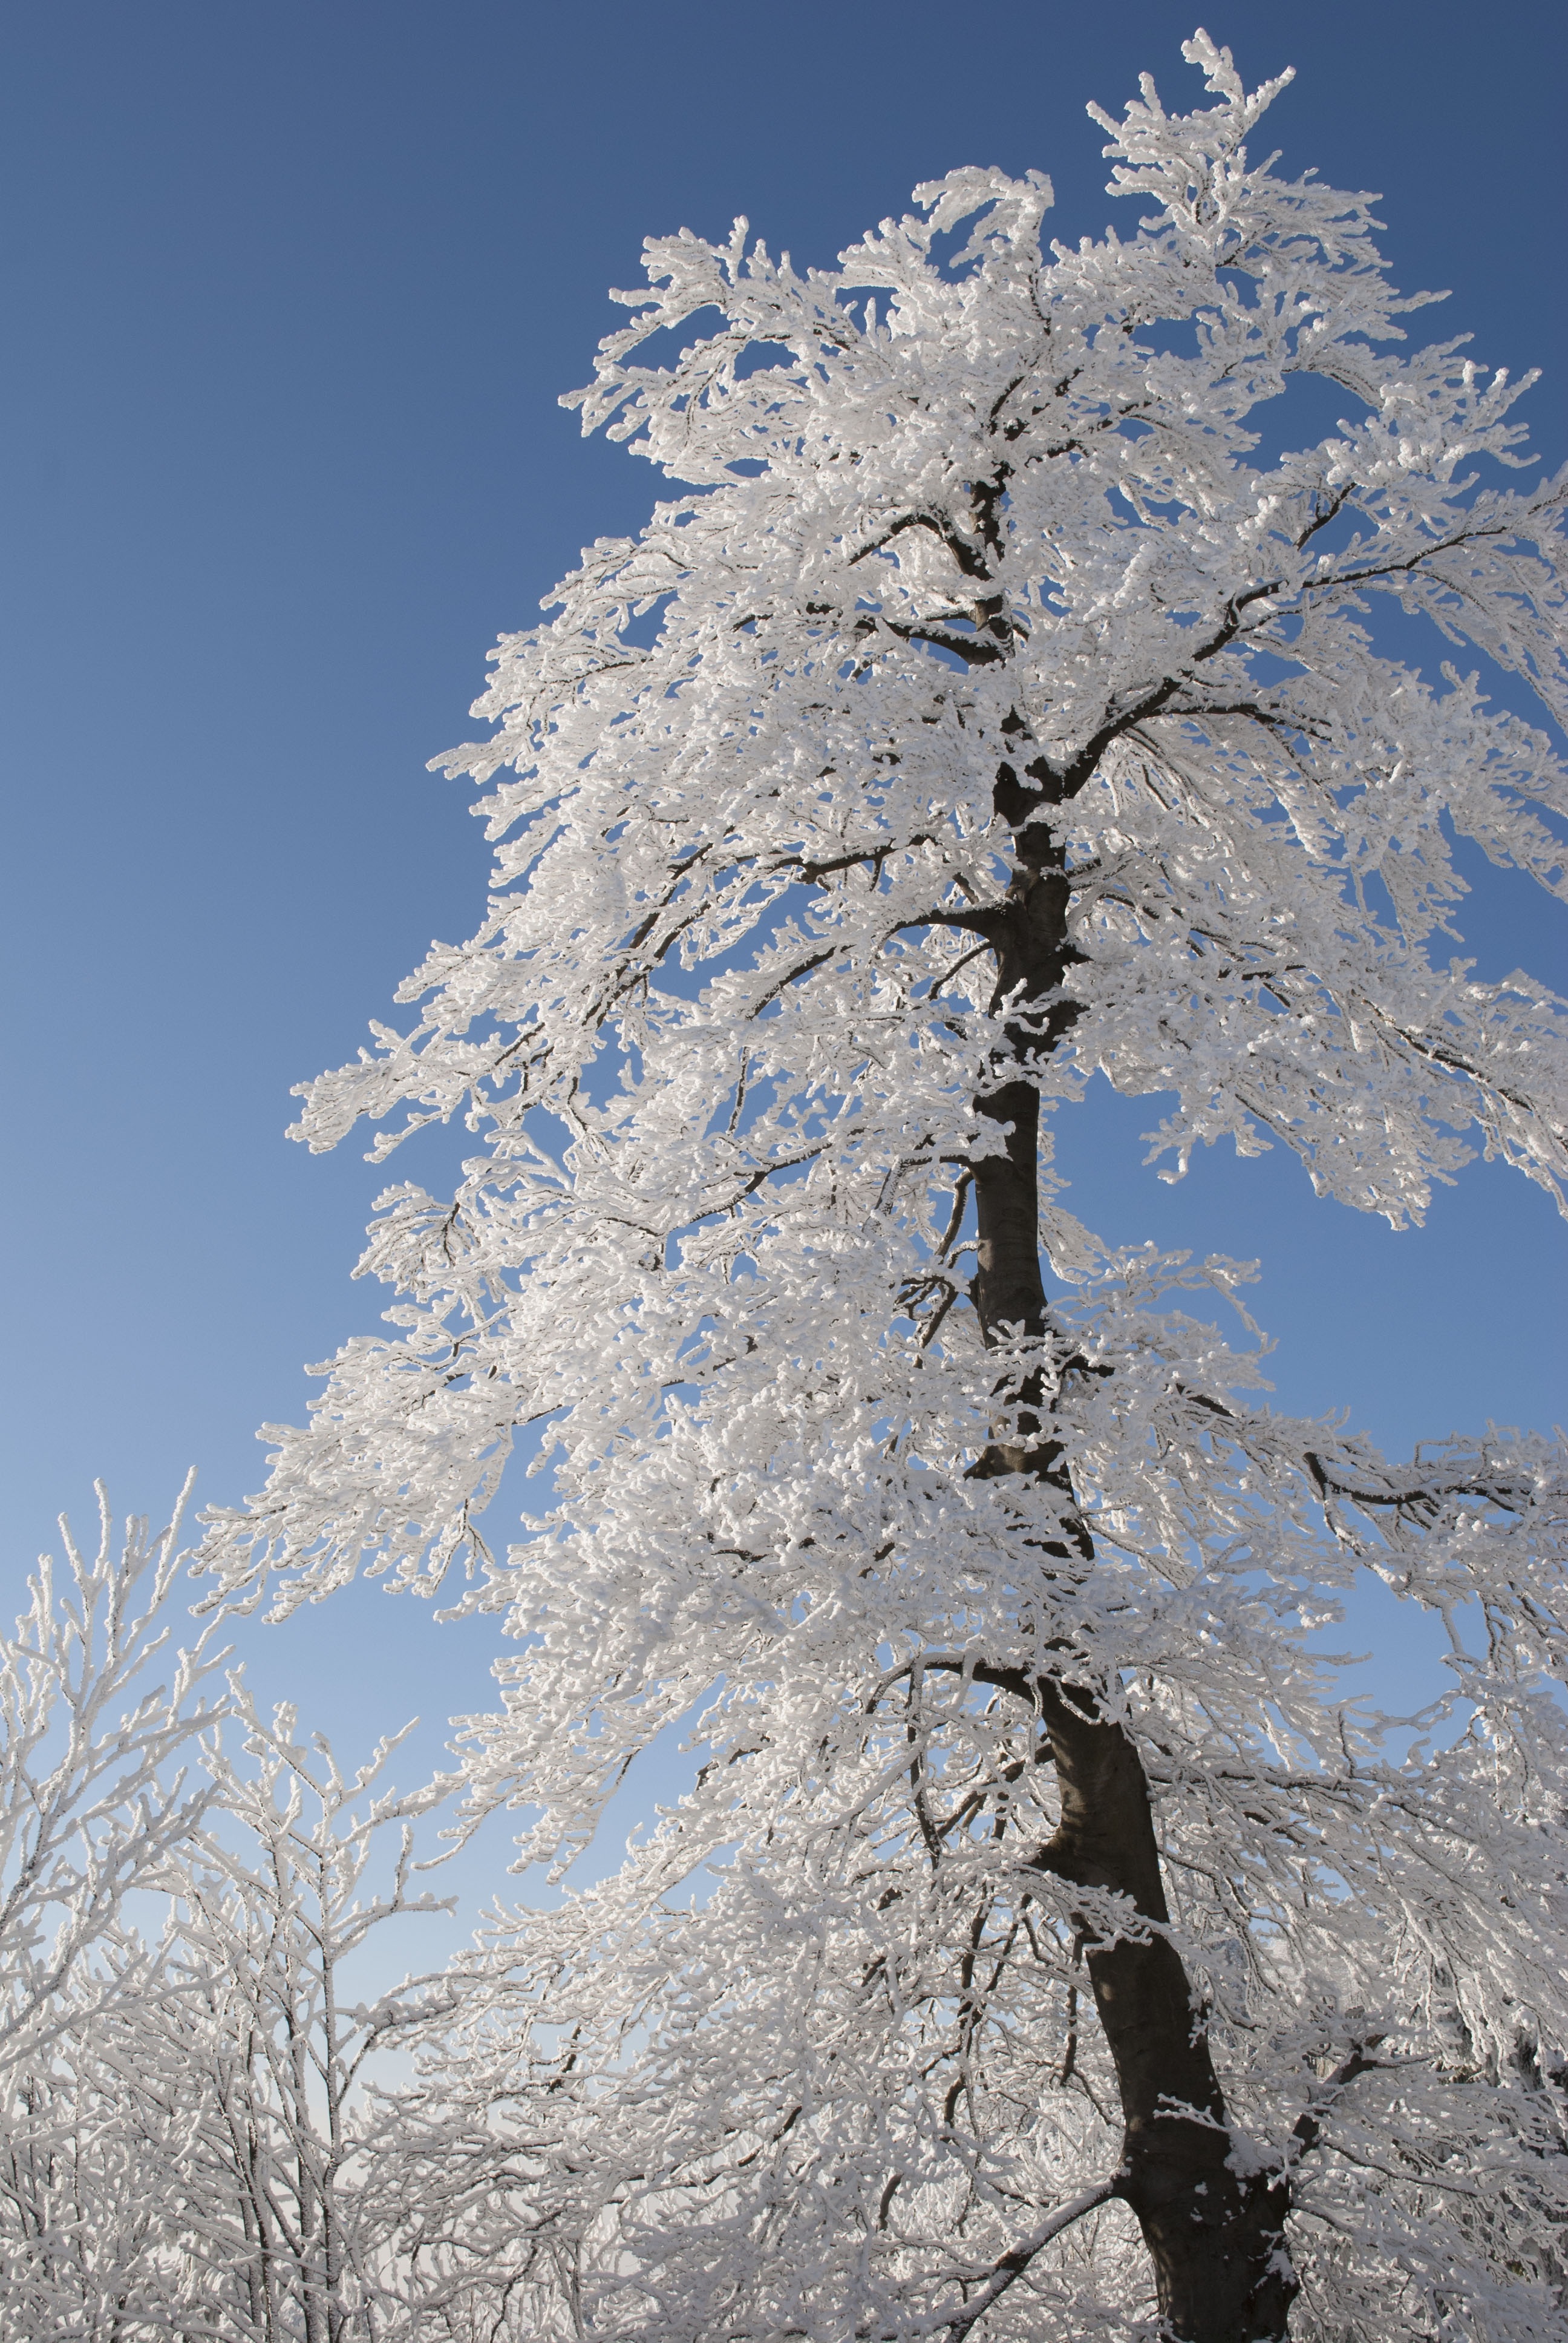
tree, nature, branch, snow, winter, plant, white, flower, frost, ice, spring, weather, snowy, season, freezing, woody plant, land plant